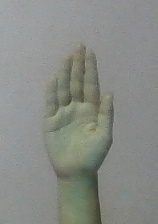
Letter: seen